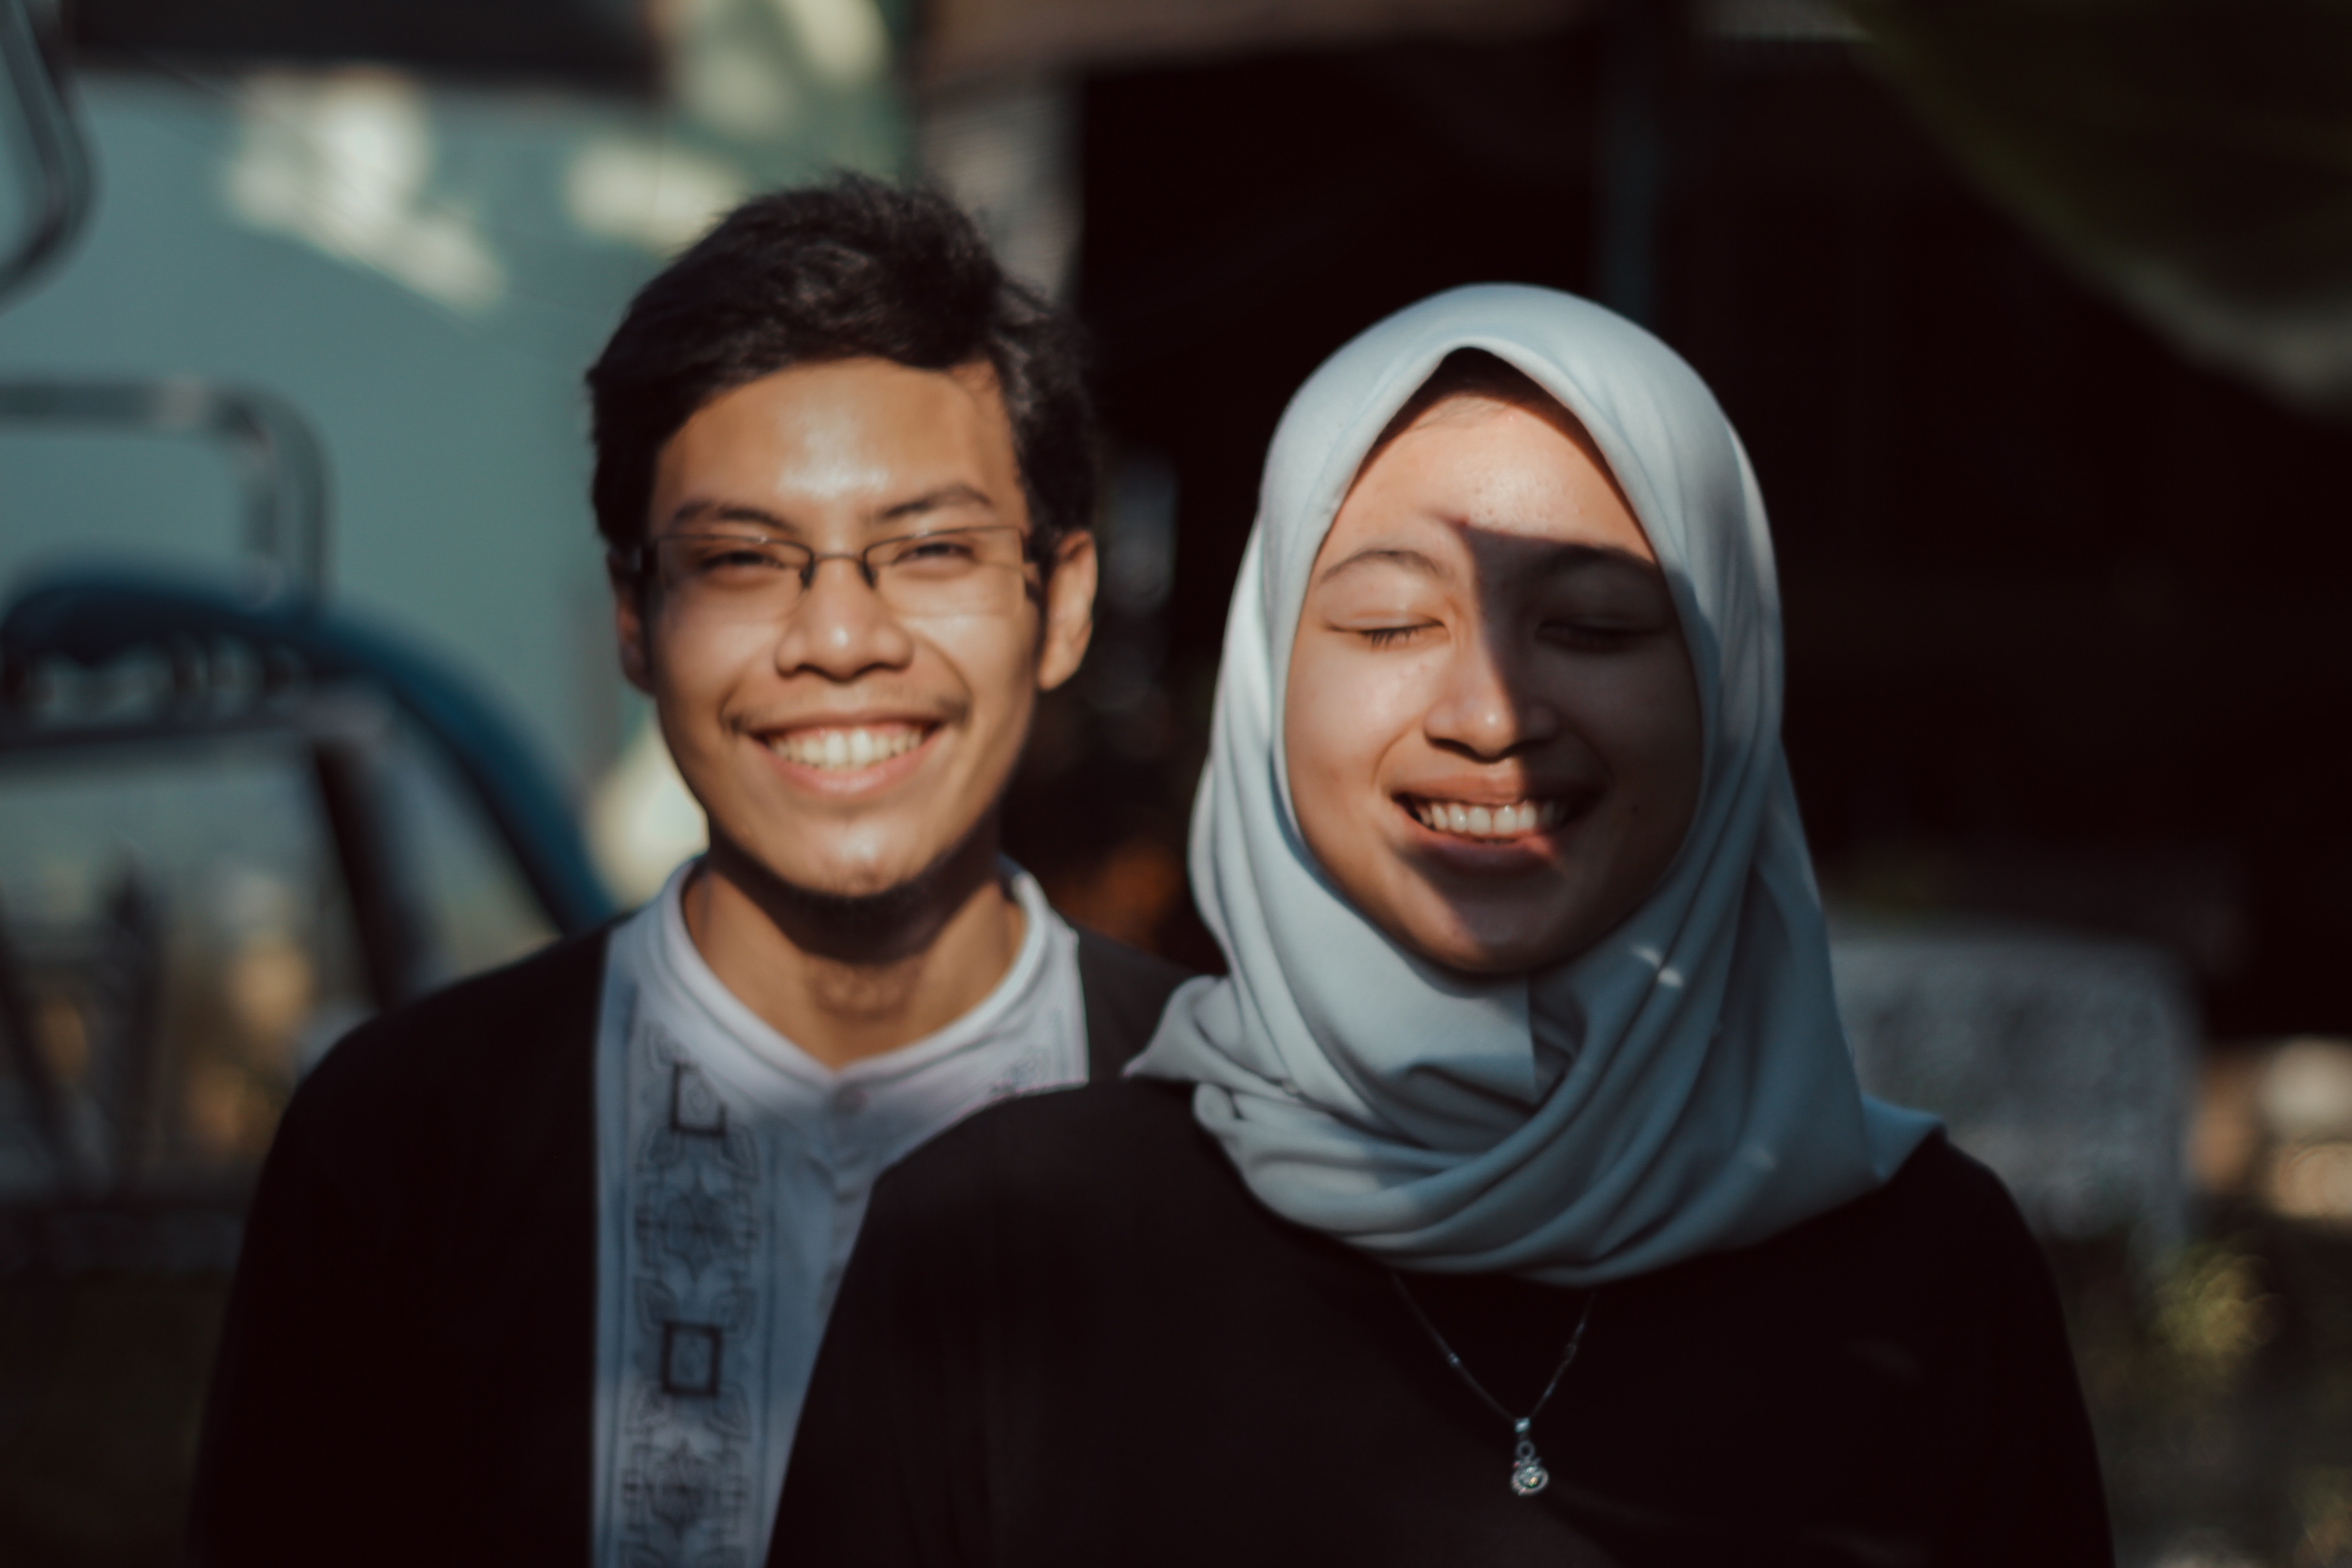
face, people, facial expression, smile, head, friendship, human, fun, photography, happy, night